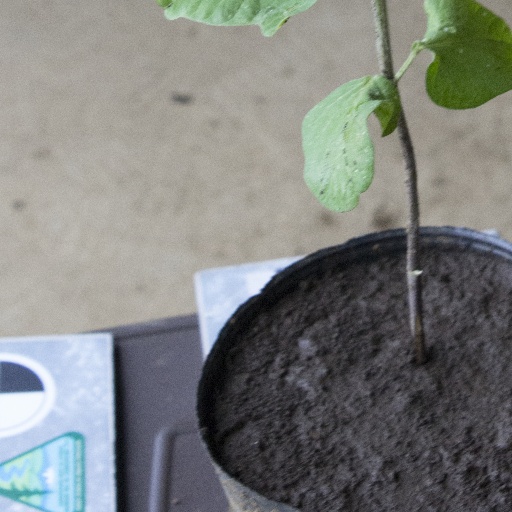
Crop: soybean